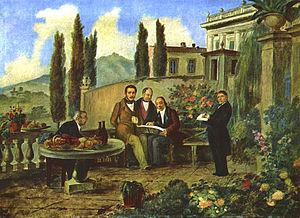
Luigi Deleidi, né en 1774 dans la Province de Bergame ou le 15 novembre 1784 à Bergame et mort le 24 septembre 1853 dans la même ville, est un peintre italien pré-romantique, principalement de paysages et de vedute. Il est souvent appelé par son surnom, Il Nebbia.